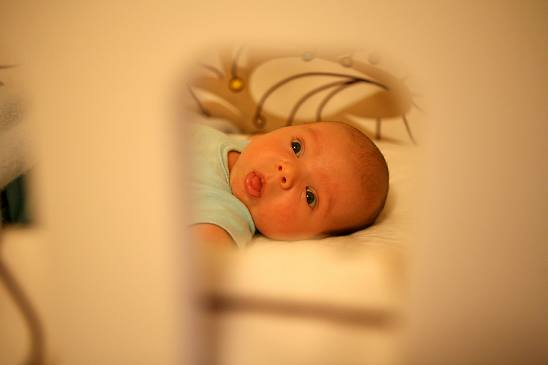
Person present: Yes